Pamela Badjogo

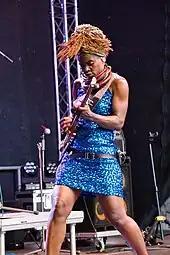
Pamela Badjogo at Rudolstadt-Festival 2023

Badjogo is a vocal advocate for women's rights. As part of her performance for the Africa Cup of Nations, she and other artists, including Josey from Côte d'Ivoire, Rokia Traoré from Mali, Charlotte Dipanda and Coumba Gawlo Seck, presented a new composition called "Pour nos sœurs et pour nos mères," to raise awareness of cancers that effect women.